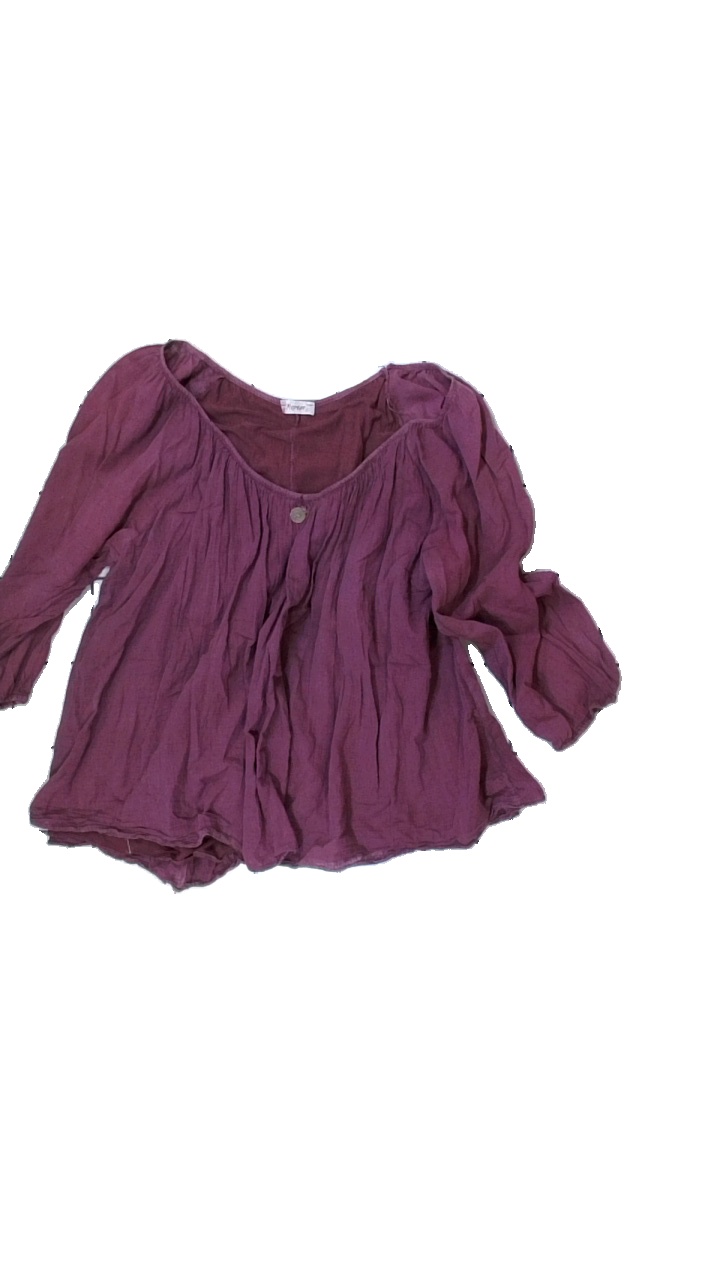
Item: Blouse (Ladies)
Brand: Repeat
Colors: Purple
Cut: Regular, C-collar, Loose
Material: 100% cotton
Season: All
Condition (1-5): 2
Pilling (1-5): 2
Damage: Pilling armpit
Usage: Recycle
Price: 50-100